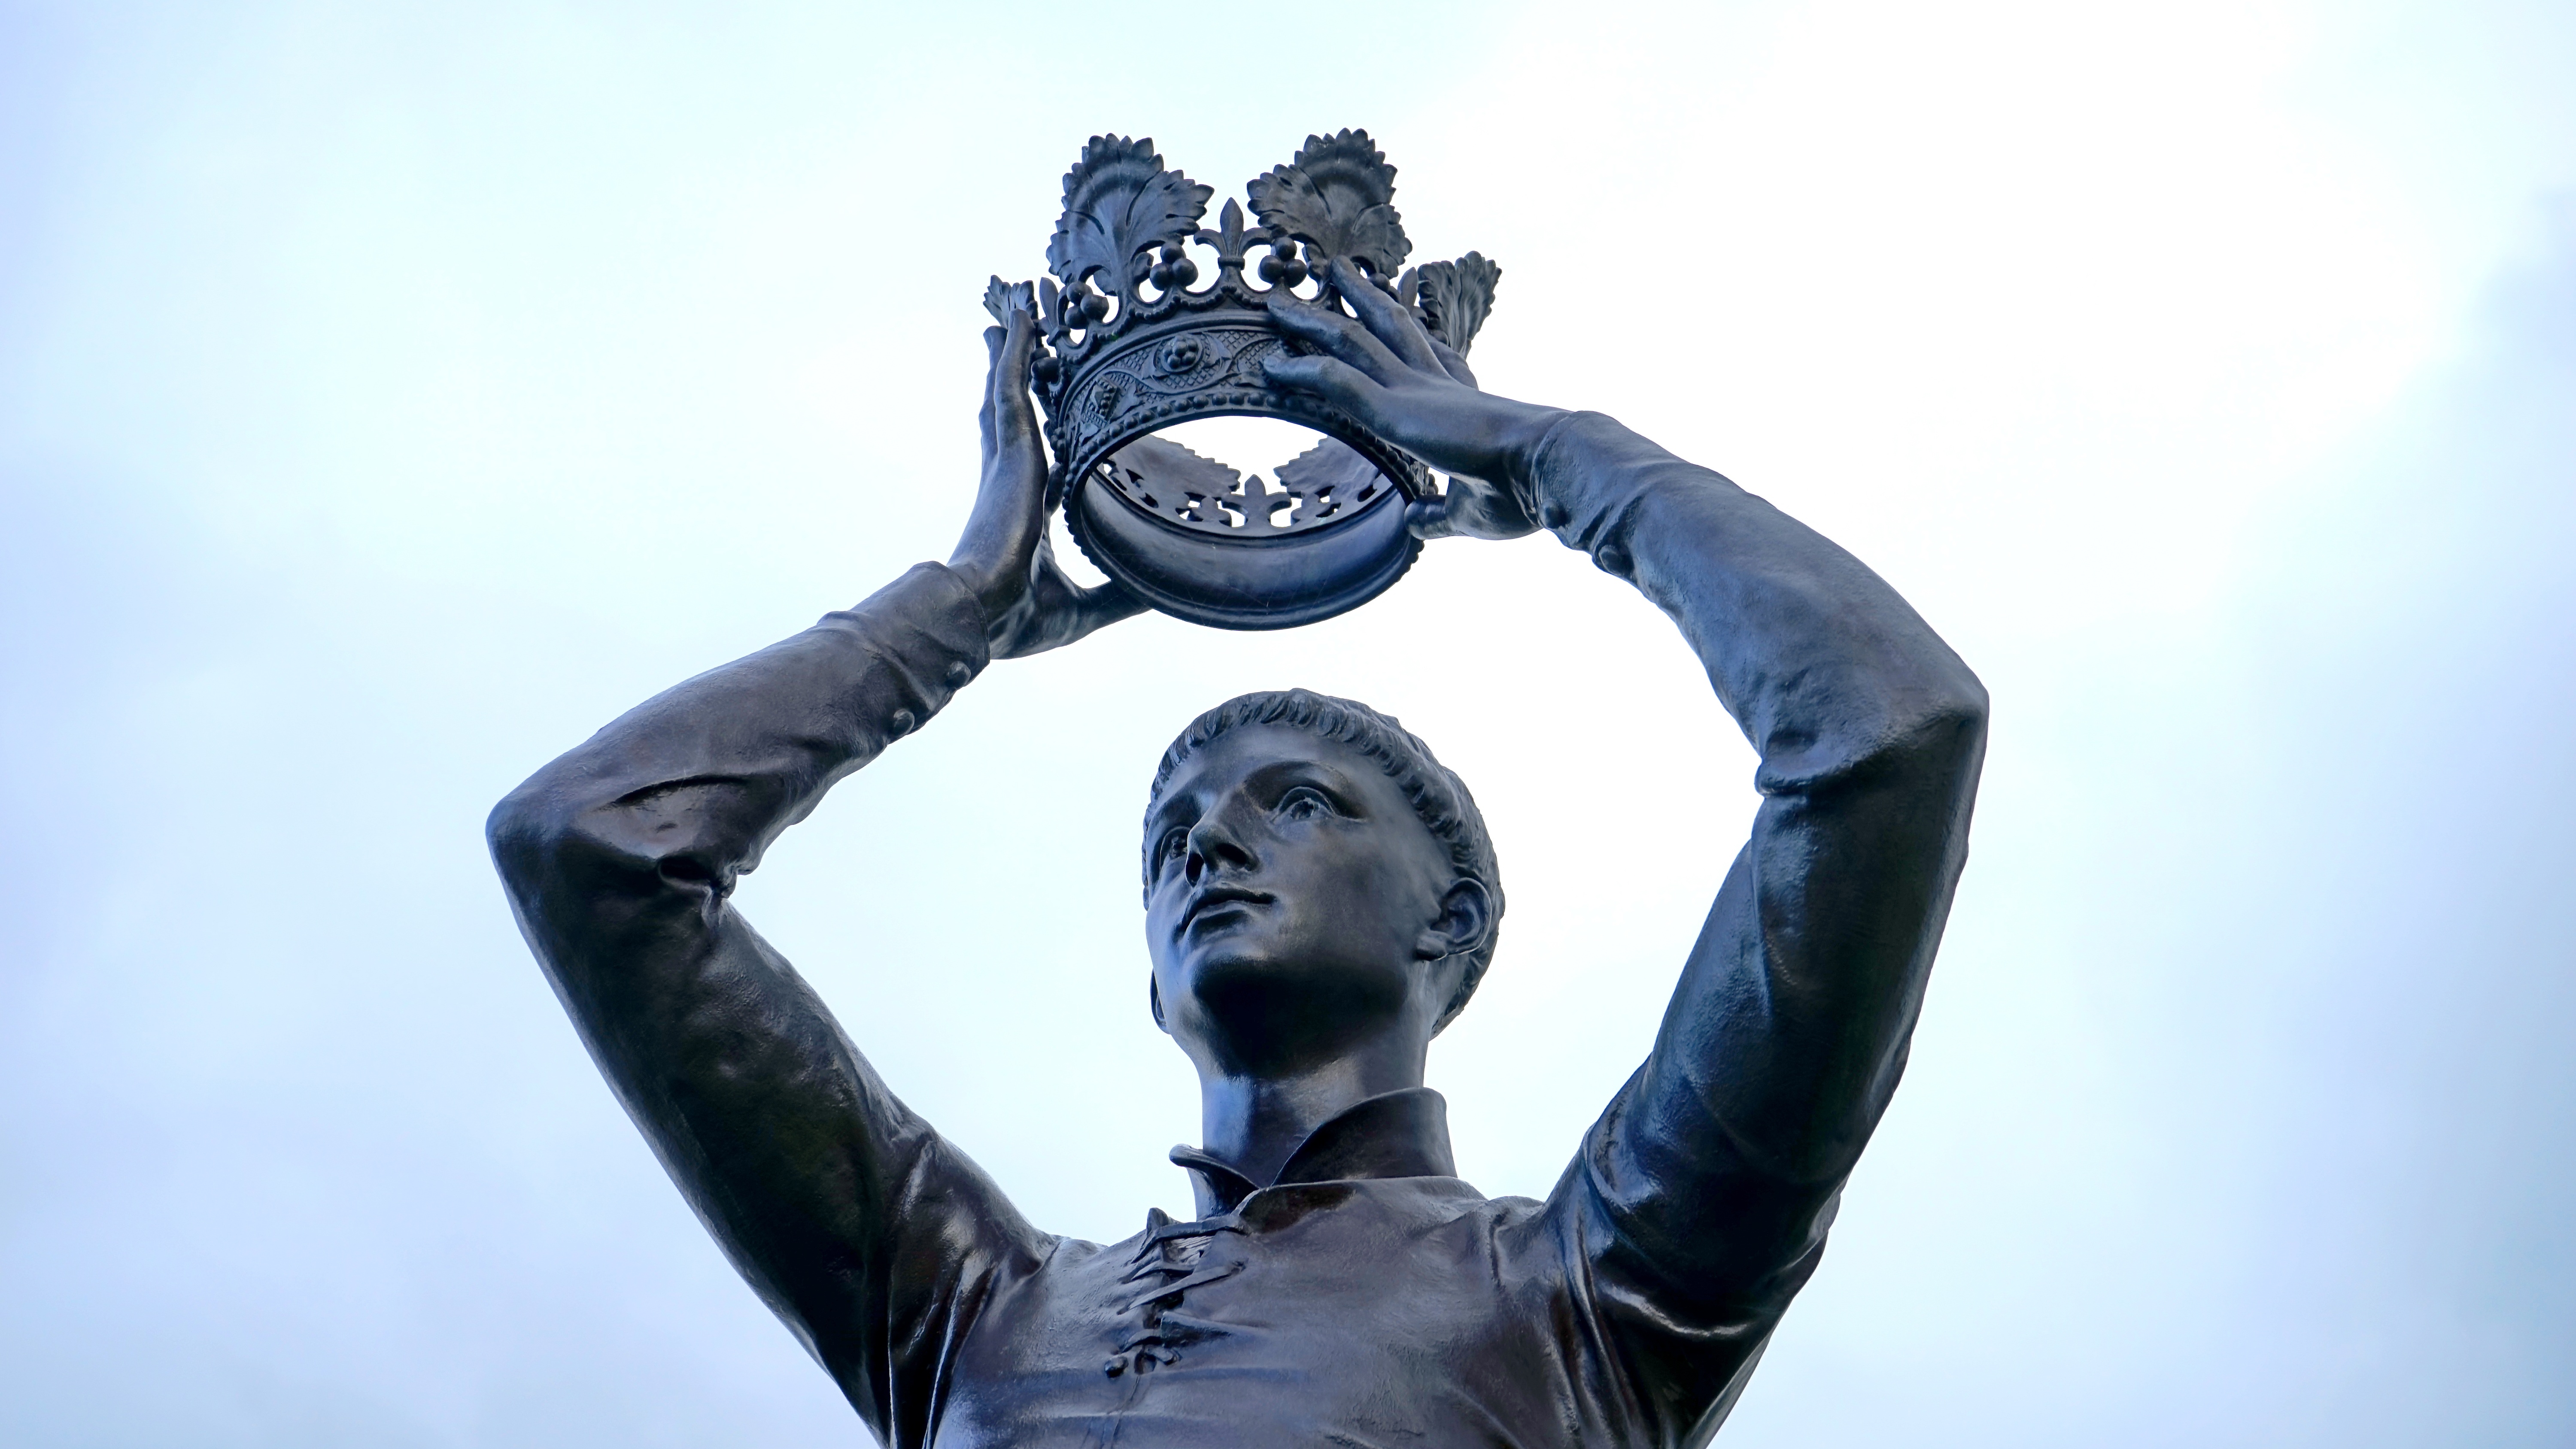
book, play, old, monument, statue, ancient, blue, education, sculpture, art, drama, king, literature, hamlet, photograph, history, english, merchant, classic, romeo, poet, caesar, comedy, julius, shakespeare, magnifier, juliet, othello, lear, king lear, macbeth